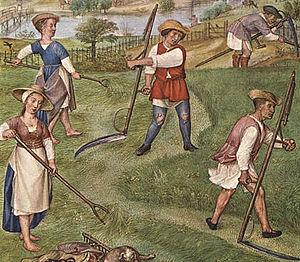
Le foin est un fourrage constitué d'herbe fauchée, séchée et conservée pour l'alimentation des animaux herbivores dans les périodes, mauvaise saison ou période de sécheresse par exemple, dans lesquelles le pâturage n'est pas possible. Il provient le plus souvent d'une prairie. C'était autrefois une des conditions d'existence des systèmes de type polyculture-élevage et il était indispensable aux activités utilisant des chevaux.